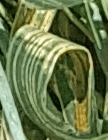
Label: Wheat___Yellow_Rust